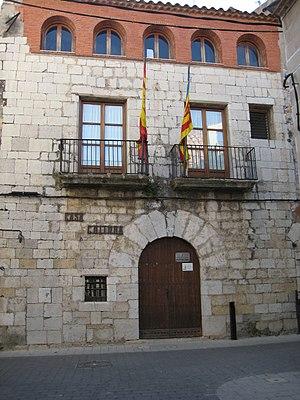
La Casa de la Cultura d'Alcalà de Xivert, située dans la rue de la Verge dels Desemparats est un immeuble de style Renaissance, même si, à cause du style de son appareil, on pourrait également la dater de la fin du XVᵉ siècle.